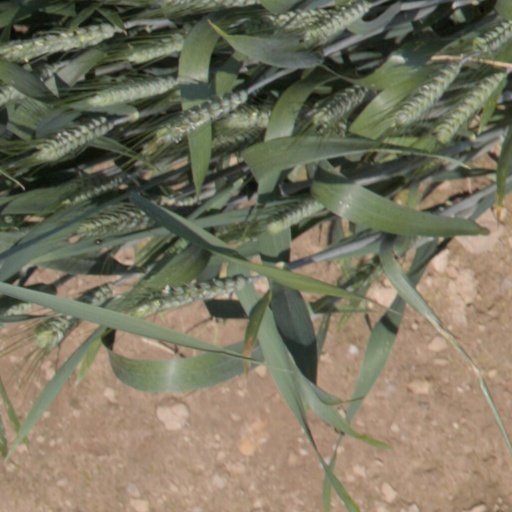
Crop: wheat